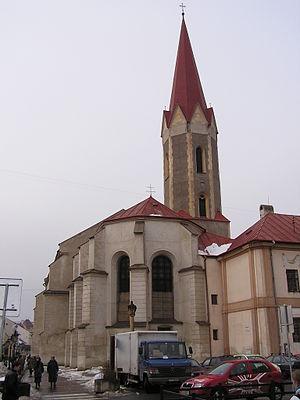
L'église des Dominicains sise sur la place du même nom est la plus ancienne église de Košice, et le plus ancien bâtiment préservé de la ville. Elle est également connue sous le nom: église de l'Assomption. C'est un lieu de culte catholique romain, situé au centre de la ville, à deux pas de la «Hlavná ulica», près de la cathédrale Sainte-Élisabeth.
Košice, appelée parfois Cassovie en français sur la base du nom latin Cassovia, est la deuxième ville de Slovaquie par sa population et était la cinquième de l'ancienne Tchécoslovaquie.